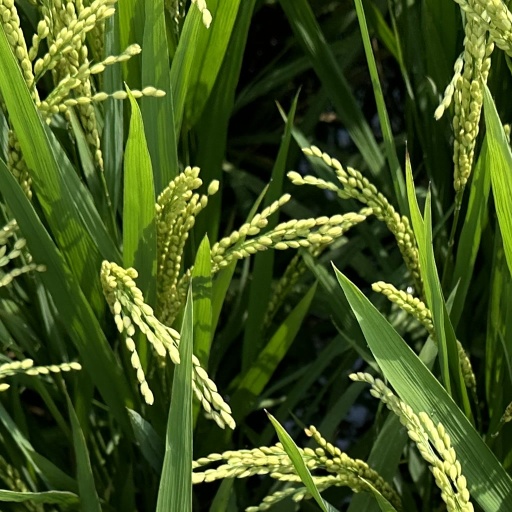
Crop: rice